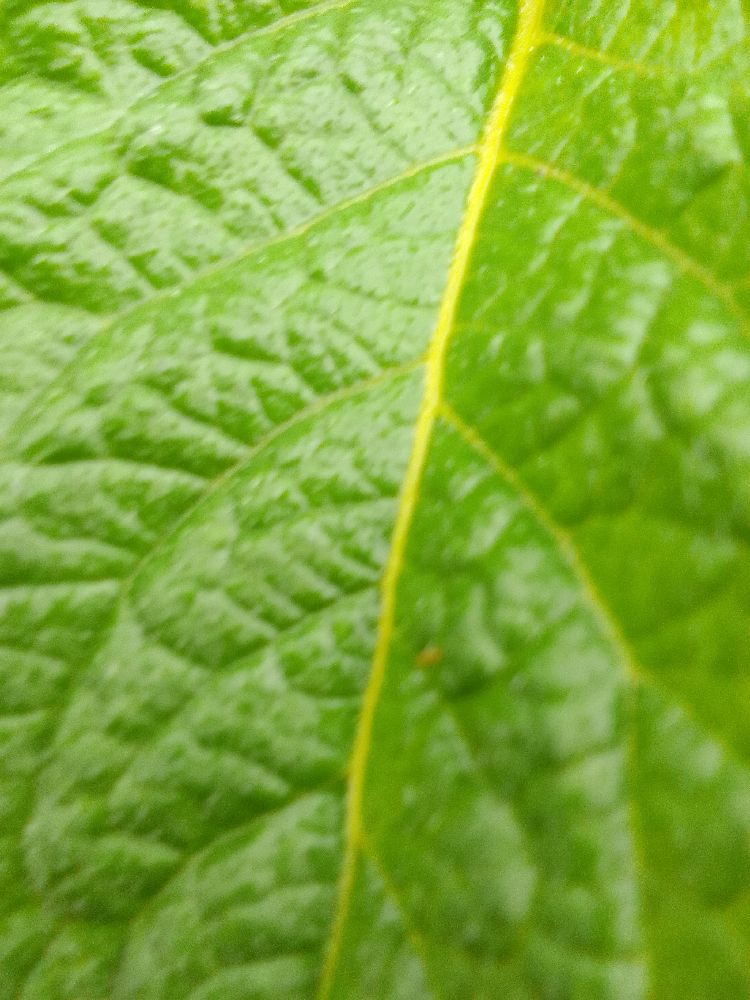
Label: Healthy